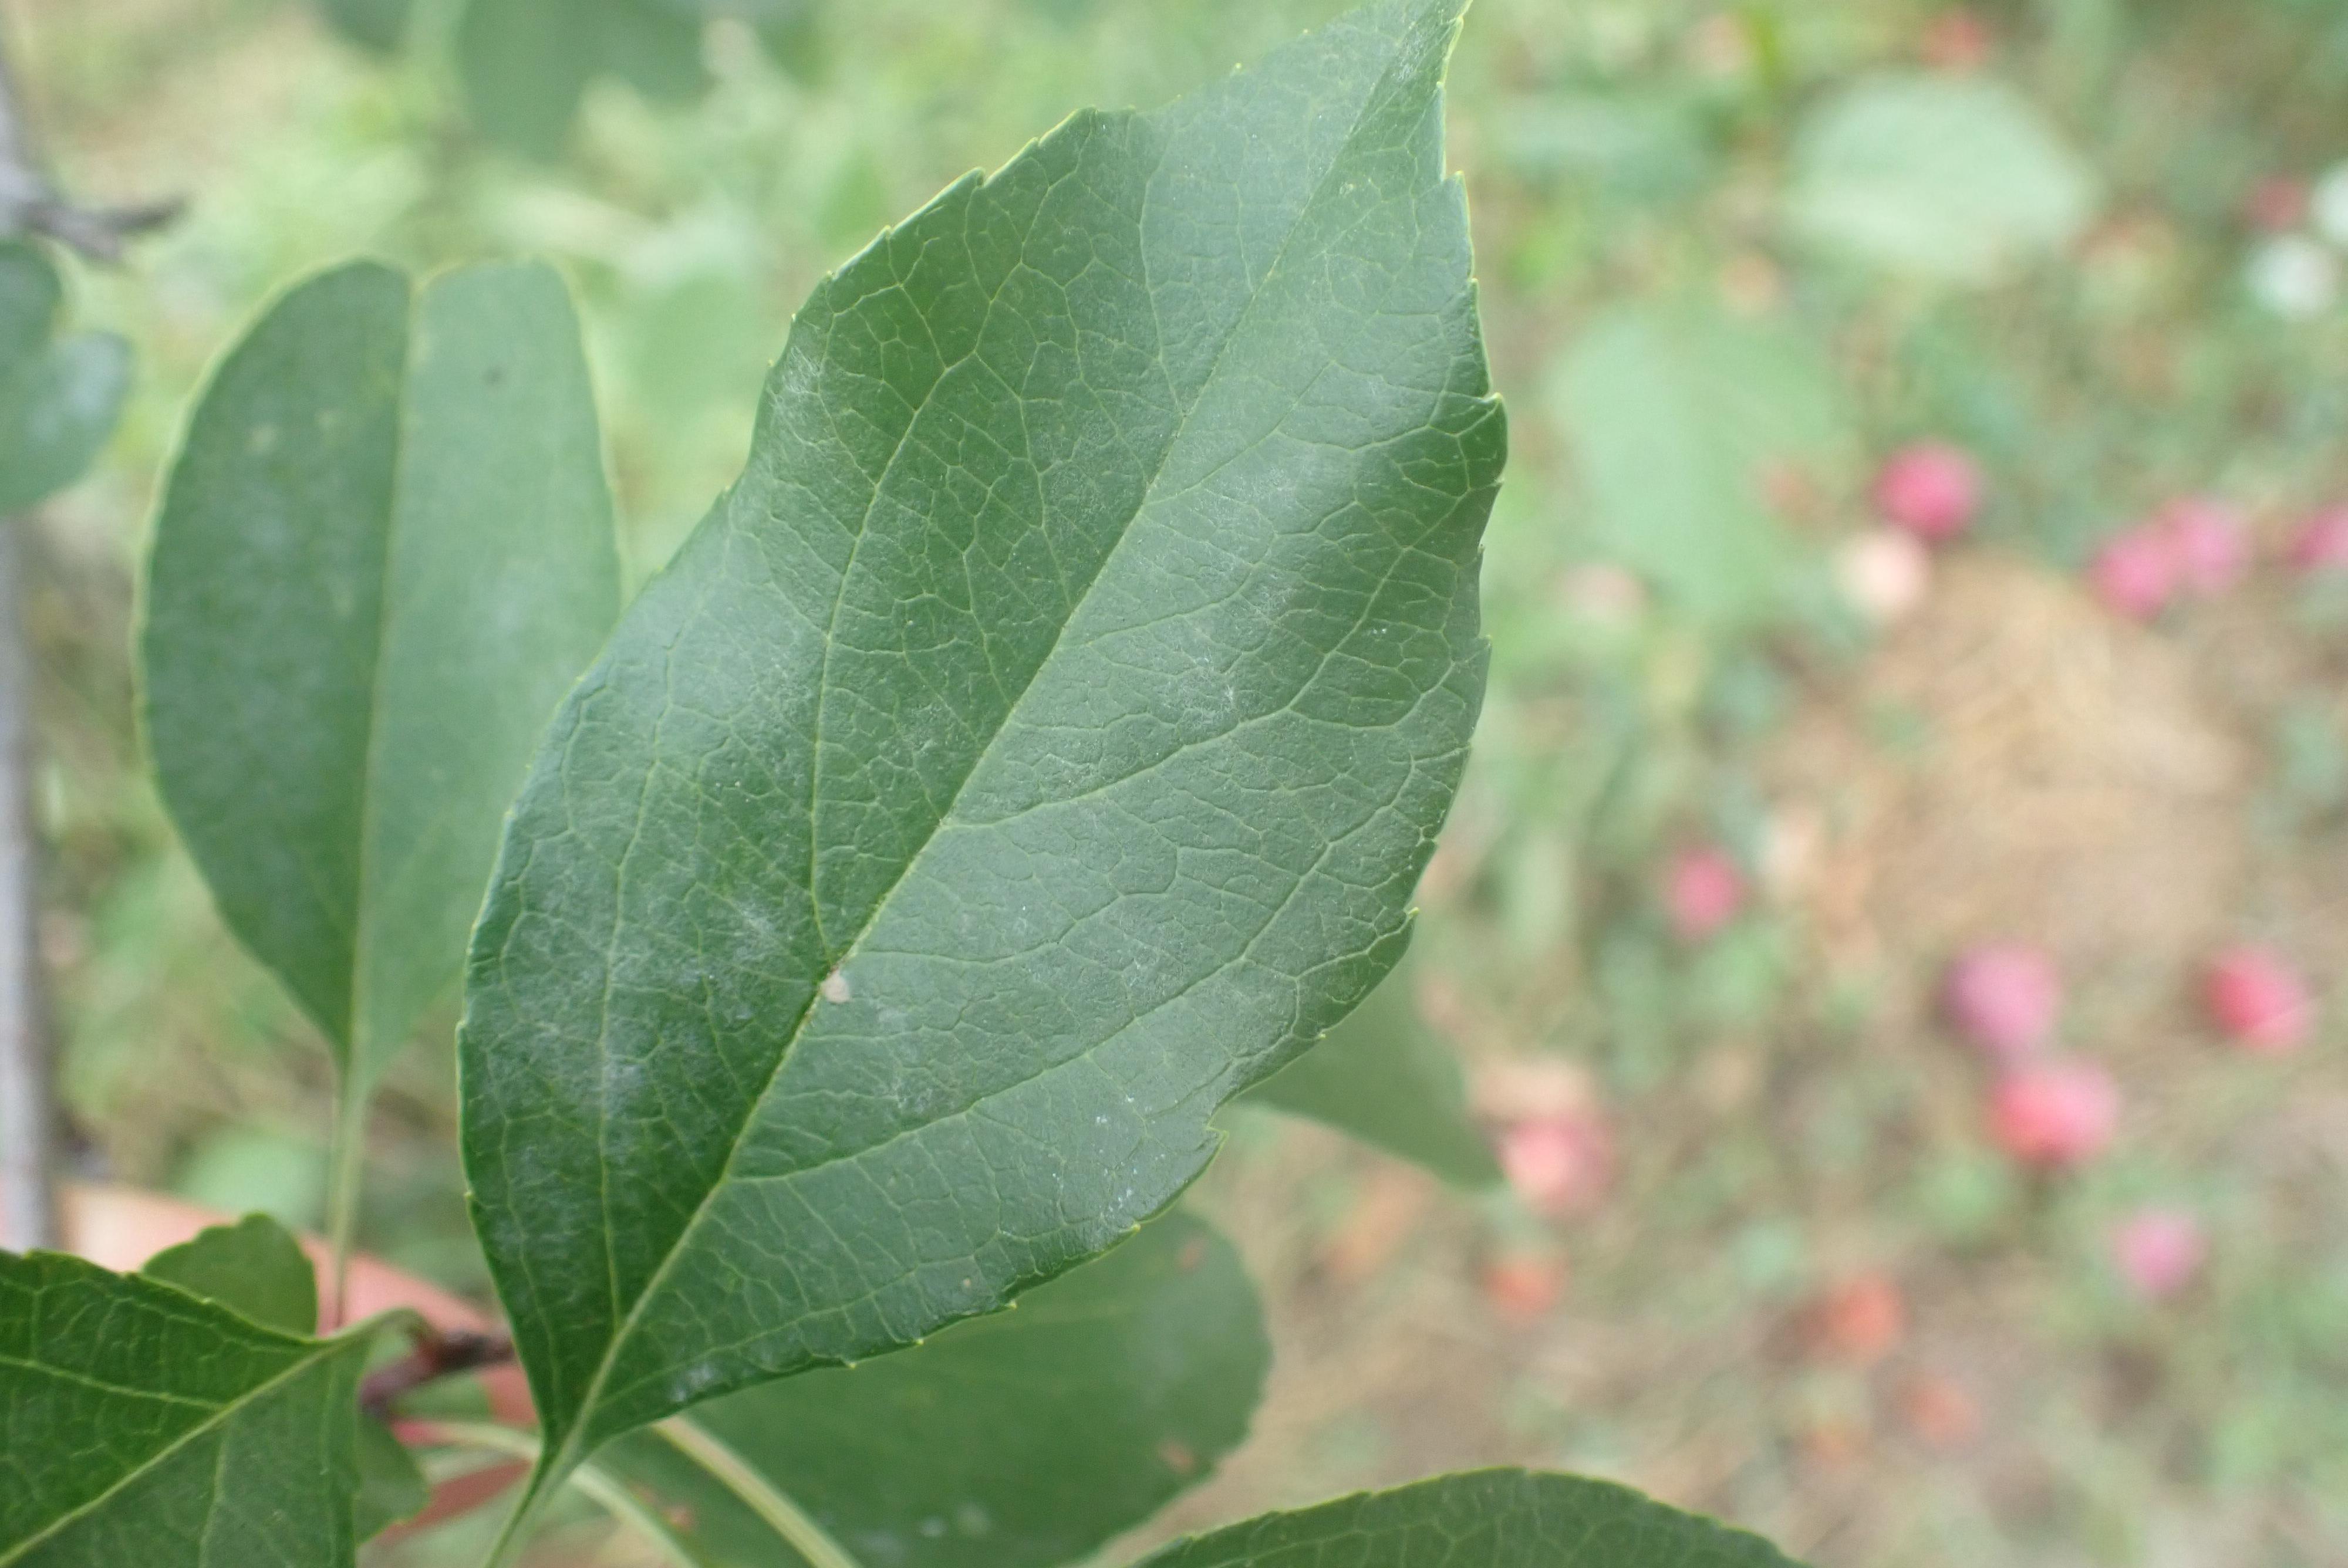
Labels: powdery_mildew